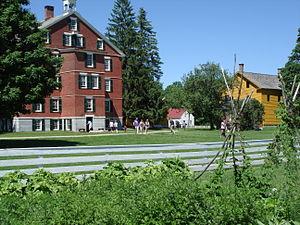
Hannah Cohoon, née le 1ᵉʳ février 1788 et morte le 7 janvier 1864, est une peintre américaine née à Williamstown, Massachusetts.